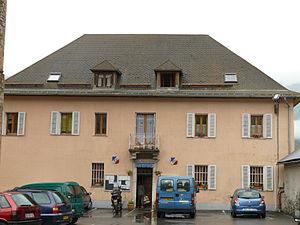
Faucon-de-Barcelonnette - Mairie
Faucon-de-Barcelonnette est une commune française située dans le département des Alpes-de-Haute-Provence, en région Provence-Alpes-Côte d'Azur.